National and regional identity in Spain

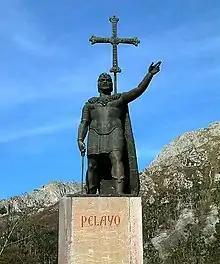
Pelagius, first king of Asturias

Social survey analysis has indicated a high level of regional identification in the Basque Country, the topmost "regionalist region" in Europe. In a 2002 survey, almost a quarter of residents "did not consider themselves Spanish at all". According to a survey published in 2016, 31% of Basques would vote for independence in a referendum, and 39% against. The proportion considering themselves nationalists was 46%, a figure that had decreased since 2005. Among the declared nationalists, fewer supported total independence than some form of continued association with Spain in an autonomous or federal system.